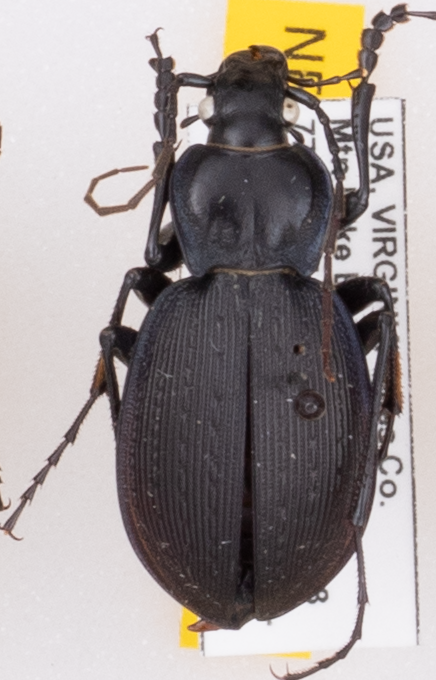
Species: Carabus goryi
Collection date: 2022-06-28
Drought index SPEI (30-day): -0.616
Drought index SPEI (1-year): -0.922
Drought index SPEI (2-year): -0.46